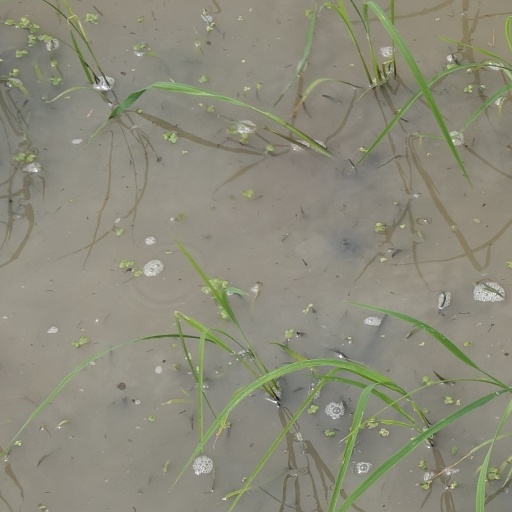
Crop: rice